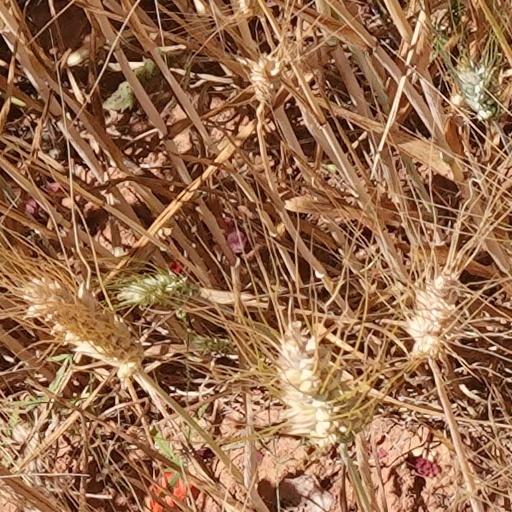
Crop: wheat